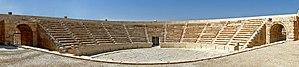
Gradins du théâtre romain de Palmyre vus de la scène, Syrie
Le théâtre romain de Palmyre est un théâtre romain situé dans l'ancienne cité de Palmyre dans le désert de Syrie. Ce théâtre inachevé date du IIᵉ siècle sous la dynastie des sévères. Les ruines du théâtre ont été restaurées. Il accueille le festival annuel de Palmyre avant que l'ancienne cité ne soit prise par l'État islamique en mai 2015. L'organisation État islamique détruit le centre intérieur du mur de scène du théâtre à l'explosif entre le 26 décembre 2016 et le 10 janvier 2017.